Soekarno–Hatta International Airport Terminal 3

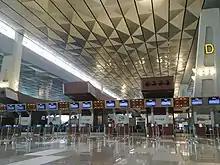
Check-in desks at Terminal 3.

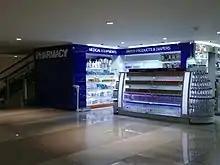
A pharmacy at the departure area of Terminal 3.

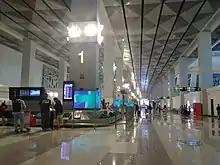
The baggage carousels at the arrival area of Terminal 3.

Terminal 3 is 1.2 kilometres long and the apron is able to serve 40 aircraft. The terminal has the capacity to serve 25 million international passengers each year. It was designed to cater as a transit point for international airlines. Spanning 422,804 square metres, the new terminal is slightly larger than Changi Airport's Terminal 3. It has 10 gates for international flights and 18 for domestic, 206 check-in counters, 38 self check-in and 12 bag drop counters, 59 aerobridges, four-star hotels, meeting rooms, duty-free shops, retail outlets, restaurants and multi-storey carparks. Total area of the main building is about 331,101 square metres, the parking building 85,578 square meters and the VVIP building 6,124 square metres. The check-in area of the terminal is arranged in eight clusters. The terminal has an automated baggage handling system featuring at least 13 conveyor belts. The parking area can accommodate 2,600 cars and 2,600 motorcycles.